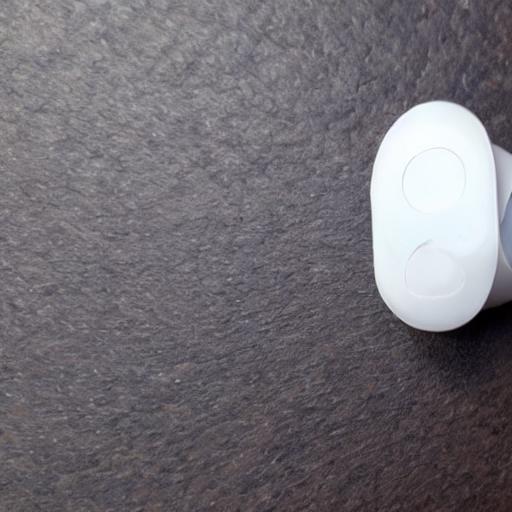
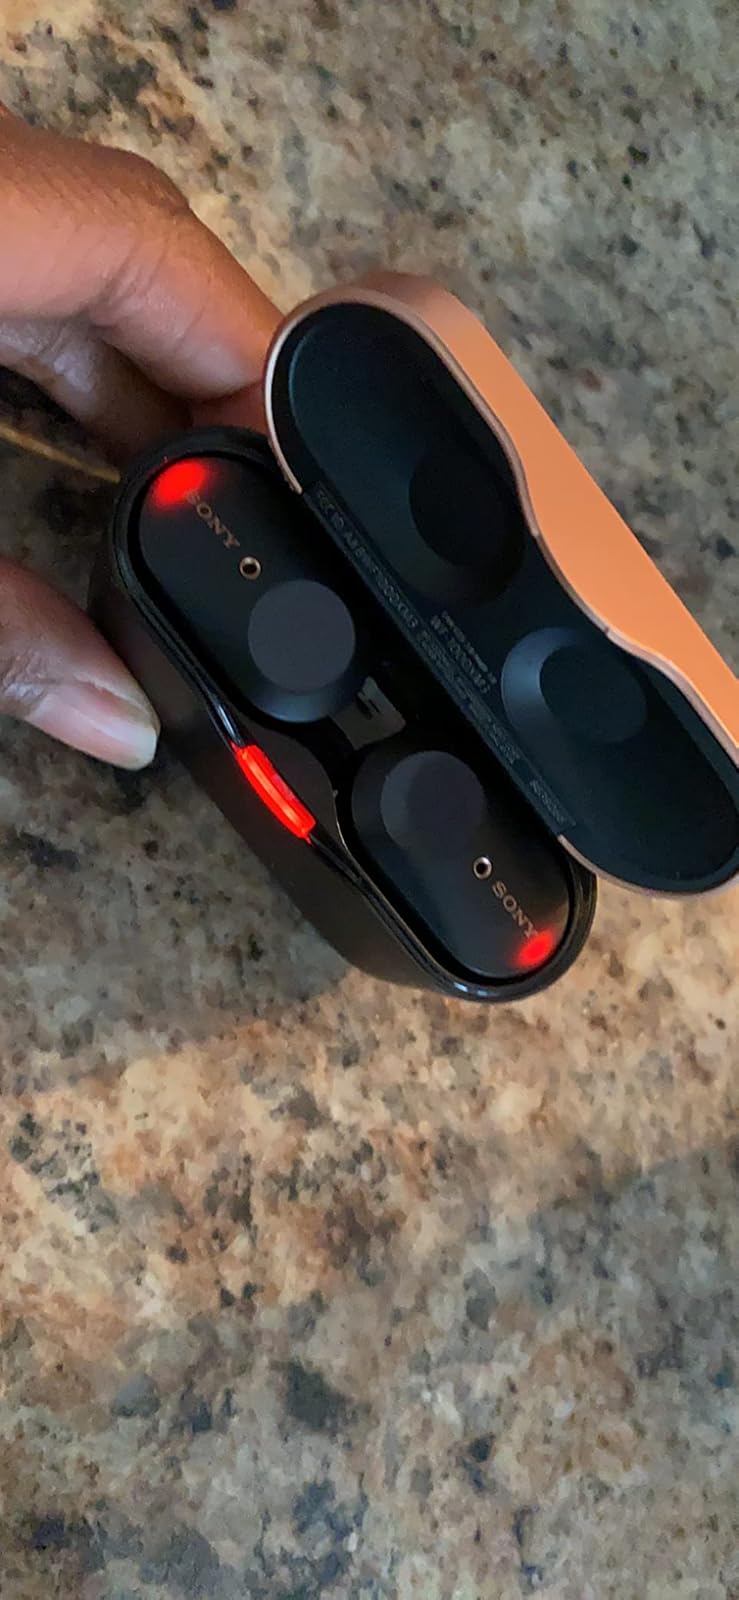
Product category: earbuds
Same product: no